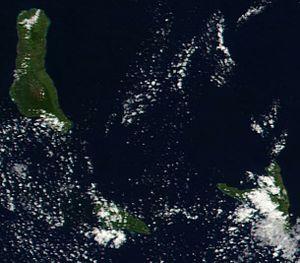
Les Comores, en forme longue l'union des Comores, est une république fédérale d'Afrique australe située dans le nord du canal du Mozambique, un espace maritime de l'océan Indien.